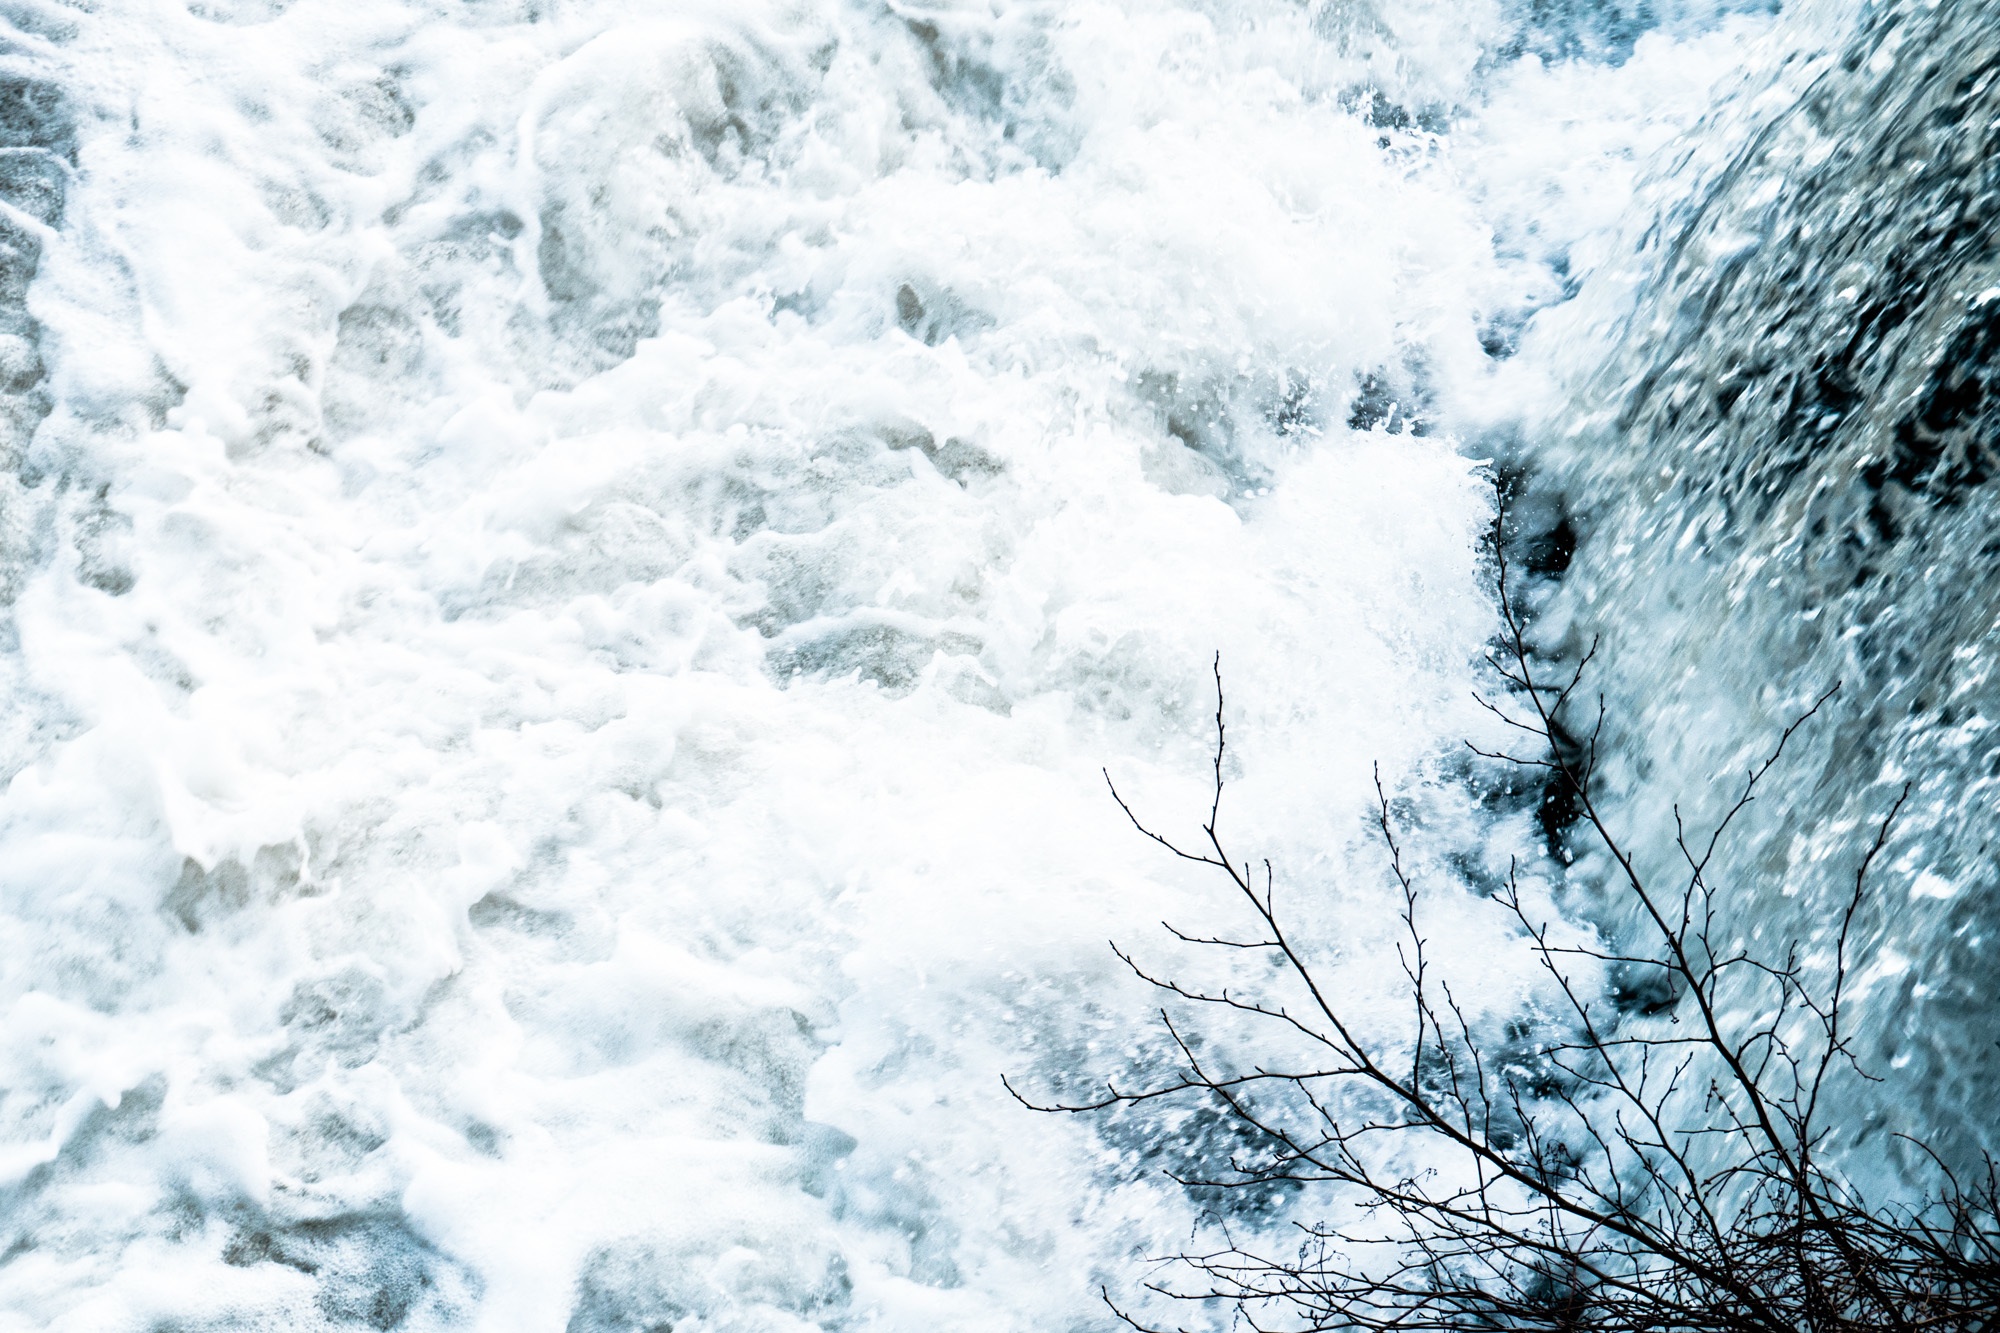
sea, water, mountain, snow, winter, wave, frost, river, ice, weather, rapid, season, freezing, atmospheric phenomenon, geological phenomenon, wind wave